Psychrophile

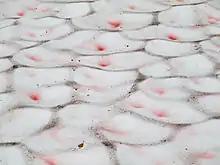
Snow surface with snow algae "Chlamydomonas nivalis".

The cold environments that psychrophiles inhabit are ubiquitous on Earth, as a large fraction of the planetary surface experiences temperatures lower than 10 °C. They are present in permafrost, polar ice, glaciers, snowfields and deep ocean waters. These organisms can also be found in pockets of sea ice with high salinity content. Microbial activity has been measured in soils frozen below −39 °C. In addition to their temperature limit, psychrophiles must also adapt to other extreme environmental constraints that may arise as a result of their habitat. These constraints include high pressure in the deep sea, and high salt concentration on some sea ice.